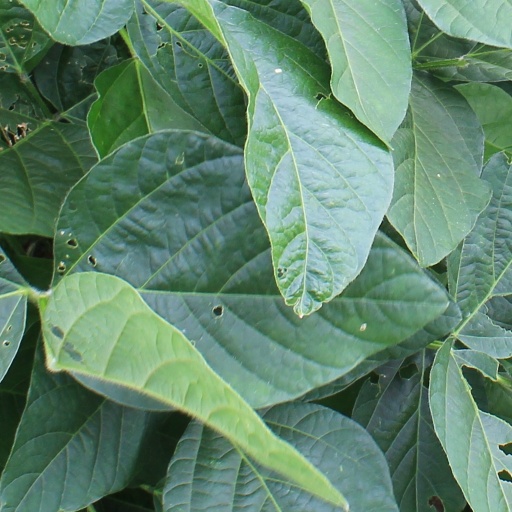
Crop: soybean